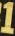
Number: 1